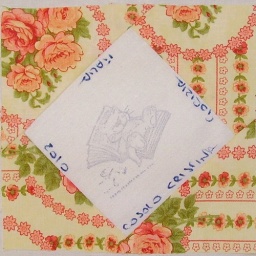
came from cristina from ronchi dei legionari - italy. it shows a lazy cat sleeping in a book :) funny!